Papa Stour

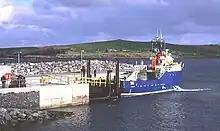
Papa Stour pier and ferry

In common with many small Scottish islands, Papa Stour's population peaked in the 19th century and has experienced a significant decline since then (see e.g. Mingulay). By 1970 the island school had closed and the population had declined to sixteen 'fairly elderly' residents, but an advertisement in "Exchange and Mart" reversed the decline. A croft and five sheep were offered free of charge to incomers which brought a flood of applicants. By 1981 the census recorded a population of 33. However, by 2005 the population had fallen to 20 after serious discord between islanders led to several court cases. A number of people left the island and the school closed. By early 2008 the population had dropped to just nine after a family of seven left. The 2011 census recorded a usually resident population of 15 – during the decade 2001–2011 Scottish island populations as a whole grew by 4% to 103,702.